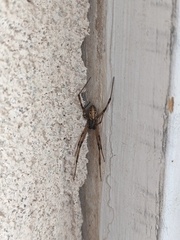
Species: Lactrodectus_hesperus